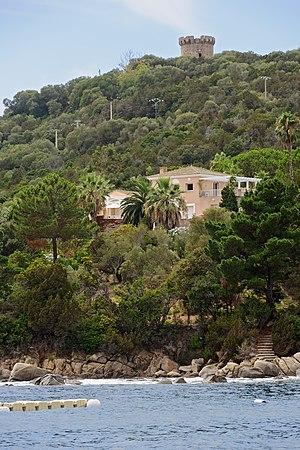
Le rivage au pied de la tour génoise de la Castagna, entre la pointe de la Castagna (Punta di a Castagna) et l'anse de Portigliolo (commune de Coti-Chiavari, Corse-du-Sud, France)
Cette liste recense 83 tours génoises de Corse, soit 36 en Corse-du-Sud et 47 en Haute-Corse. Celles-ci sont présentées dans le sens horaire, en fonction de leur implantation, sur le littoral ou pas, depuis l'extrémité Nord de l'île. N'ont été retenues que les tours portées sur les cartes IGN, y compris celles qui sont aujourd'hui ruinées.
Coti-Chiavari est une commune française située dans la circonscription départementale de la Corse-du-Sud et le territoire de la collectivité de Corse.